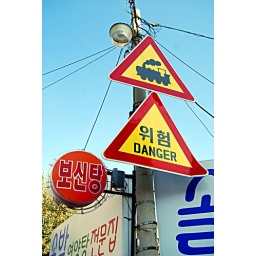
Just some street signs in Singye-dong